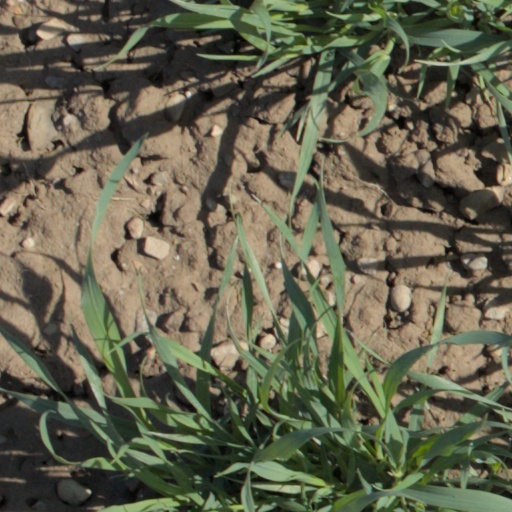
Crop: wheat